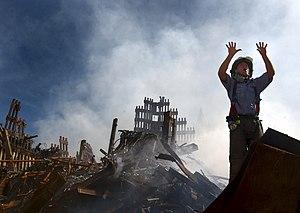
Traduction de la légende originale rédigée par la marine américaine
L'effondrement des tours du World Trade Center a été l'évènement central des attentats du 11 septembre 2001, durant lesquels chacune des tours jumelles a été frappée par le détournement d'un avion de ligne.